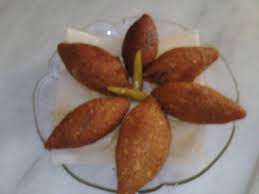
Yemek: icli_kofte